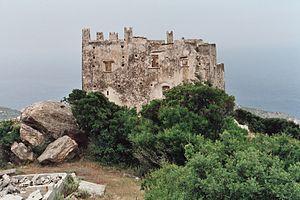
Les Cyclades, en grec : Κυκλάδες sont les îles grecques de la mer Égée méridionale. L'archipel comprend environ 2 200 îles, îlots et îlots-rochers. Seules trente-trois îles sont habitées. Pour les Anciens, elles formaient un cercle autour de l'île sacrée de Délos, d'où le nom de l'archipel. Les plus connues sont, du nord au sud et d'est en ouest : Andros, Tinos, Myconos, Naxos, Amorgos, Syros, Paros et Antiparos, Ios, Santorin, Anafi, Kéa, Kythnos, Sérifos, Sifnos, Folégandros et Sikinos, Milos et Kimolos, auxquelles on peut ajouter les petites Cyclades : Iraklia, Schinoussa, Koufonissia, Kéros, Donoussa ainsi que Makronissos entre Kéa et l’Attique, Gyaros en face d’Andros, Polyaigos à l’est de Kimolos et Thirassia, en face de Santorin. Elles reçurent aussi parfois le nom générique d’« Archipel ».
Le duché de Naxos est un des États croisés fondés après la quatrième croisade sur des territoires byzantins. Il s'étendit sur une partie des Cyclades, îles de la mer Égée en Grèce. Il était centré sur Naxos, conquise en premier par Marco Sanudo. Le duché, fondé par des Vénitiens se plaça rapidement sous la suzeraineté de l'empereur latin de Constantinople. Le système féodal occidental fut surimposé au système byzantin. Les deux christianismes, catholique et orthodoxe, cohabitèrent ainsi.
Naxos est une île grecque de la mer Égée appartenant aux Cyclades. Elle est la plus grande et la plus haute île de l'archipel.
Naxos est une île grecque de la mer Égée appartenant aux Cyclades. C'est la plus grande et la plus haute île de l'archipel. Elle est située pratiquement au cœur de l'Égée, à approximativement 140 km de la Grèce continentale et de la Turquie continentale. La plus grande ville et port principal est Náxos, aussi appelée Chóra.